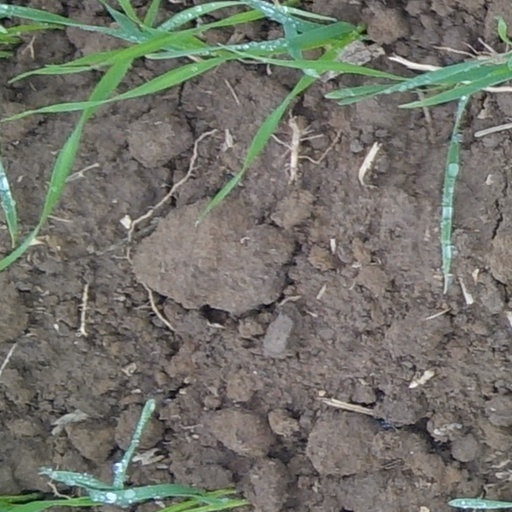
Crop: wheat